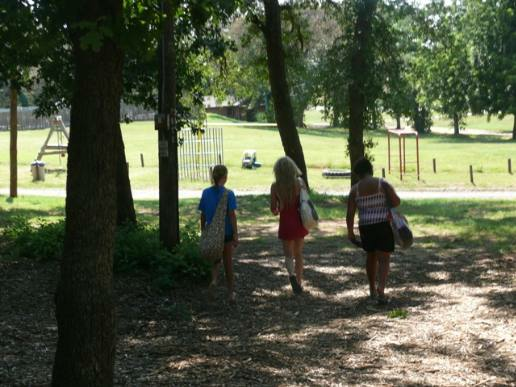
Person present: Yes